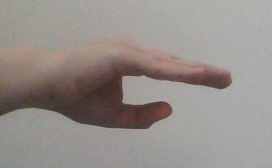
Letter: jeem